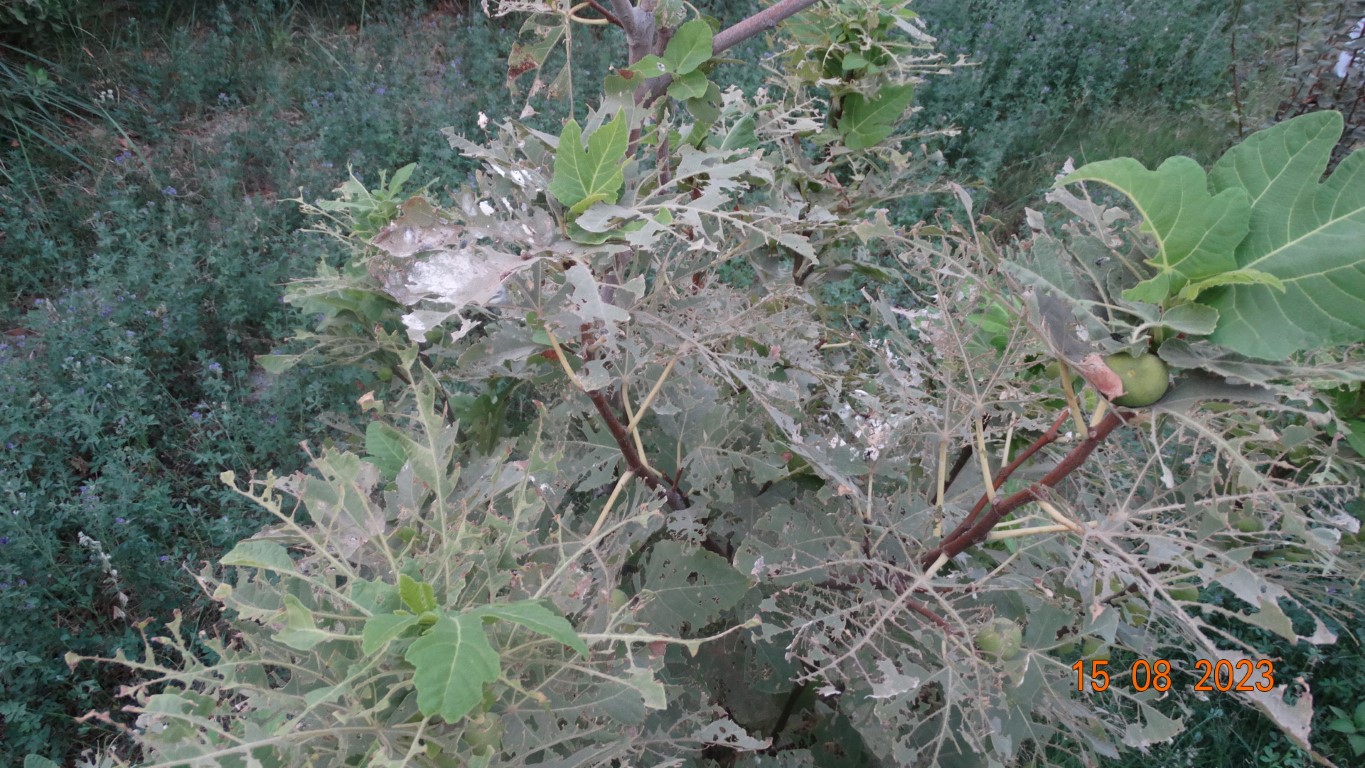
Label: infected